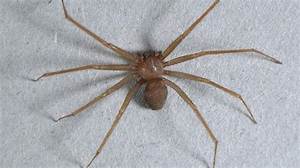
Label: spider